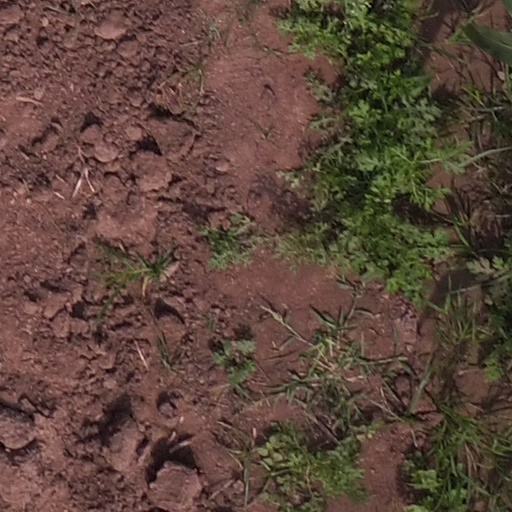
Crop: maize; corn